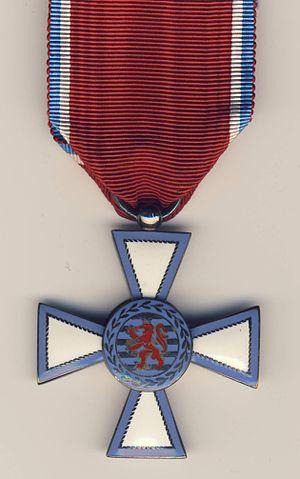
L'ordre de Mérite du grand-duché de Luxembourg est un ordre honorifique du grand-duché de Luxembourg. Il a été instituée par AR grand-ducal le 23 janvier 1961 de la grand-duchesse Charlotte de Luxembourg.